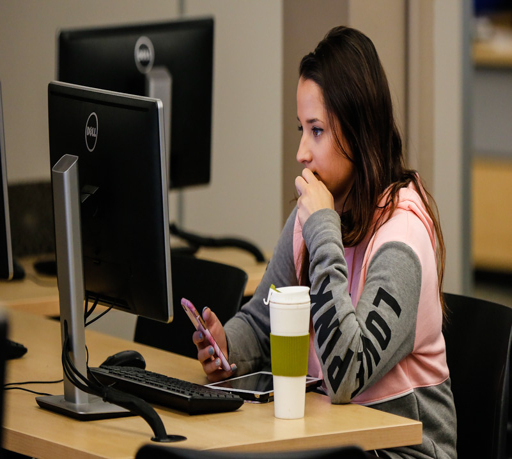
woman working on a computer